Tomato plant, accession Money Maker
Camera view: tilt-top (135 deg); turntable rotation: 60 degrees
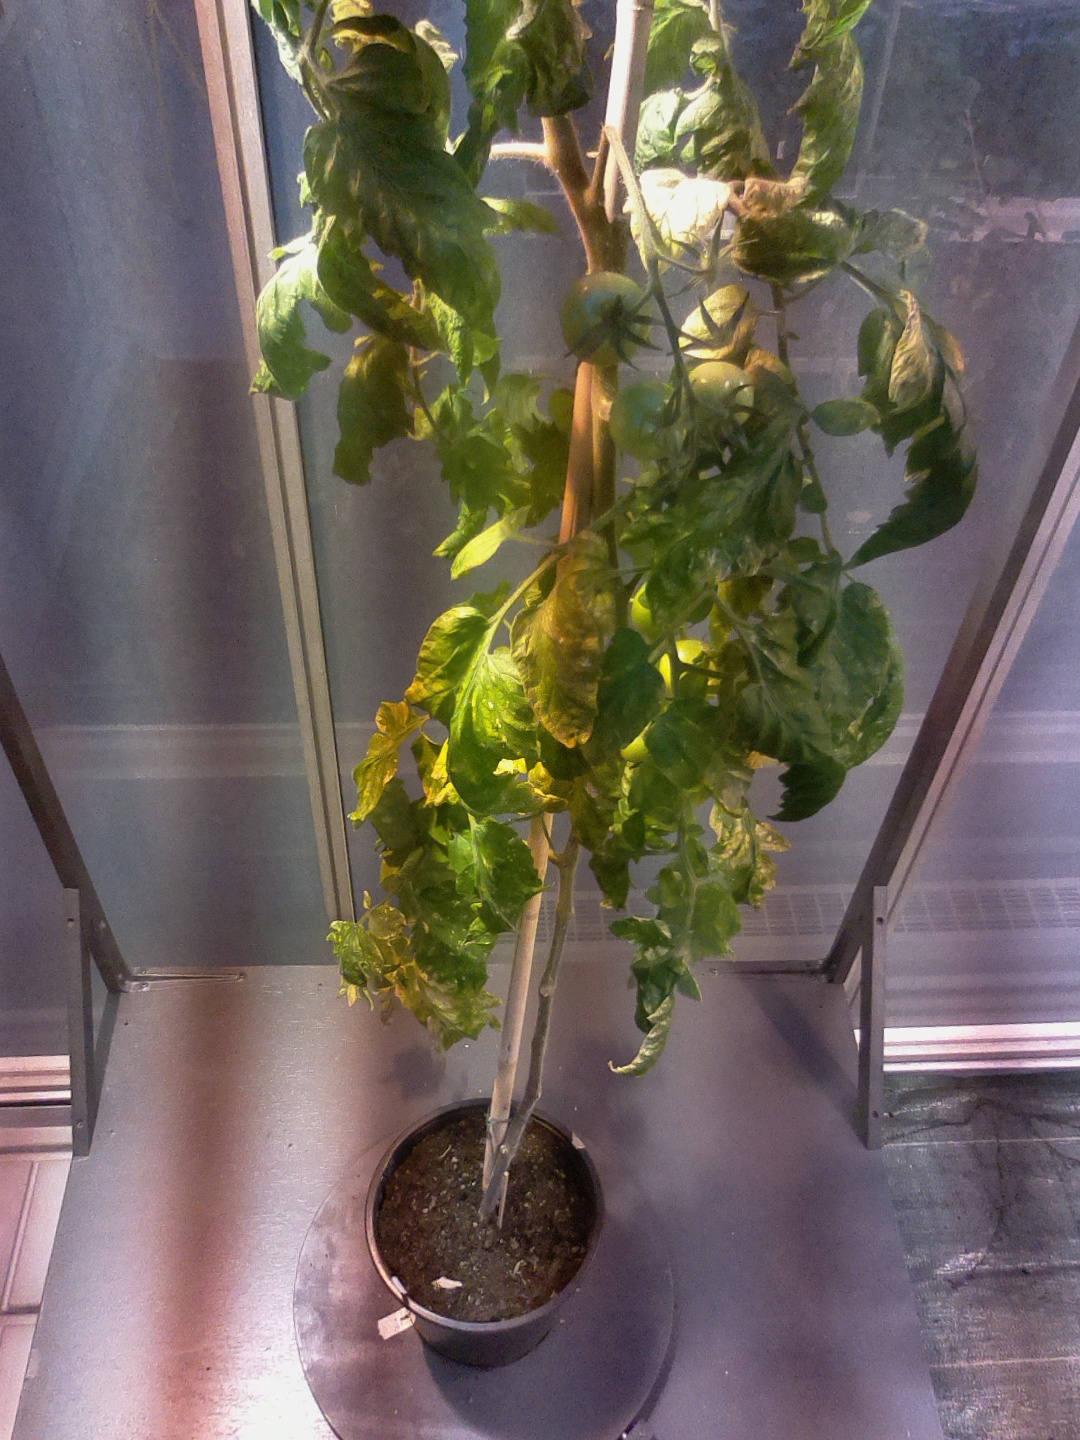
BBCH growth stage 76: 60%-70% of final fruit size